Wharf of the Caravels

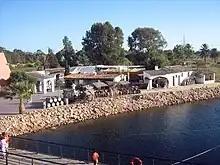
The medieval neighborhood, seen from one of the ships.

Situated near the dock is the "Barrio Medieval", a reproduction of a medieval port neighborhood, reconstructing the environment in which common people lived around the time of the voyage of discovery, by means of such elements of daily life as a market, a pottery factory, and numerous carts, and a recreated tavern where museum-goers can buy food and drink. This area is a loose recreation of the medieval port of Palos de la Frontera (some away).